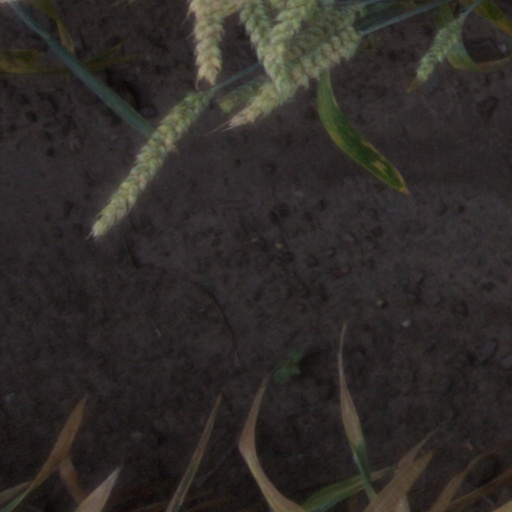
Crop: wheat